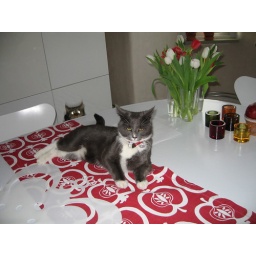
Sven on the kitchen table - and a small cat in the background!